George Dalaras

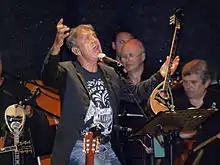
George Dalaras in Caesarea's Roman theatre in 2011

Since the 1960s, George Dalaras has sung numerous different Greek music styles (e.g. rebetiko, laïkó, Latin, pop), Arabic music, and religious music. He has collaborated with many contemporary Greek composers, including Mikis Theodorakis, Stavros Kouyioumtzis, Manos Loizos, Apostolos Kaldaras, Stavros Xarhakos, Manos Hadjidakis and Christos Nikolopoulos. He also discovered and supported young Areti Ketime, producing her first album. Apart from his prominent singing career, Dalaras is considered to be one a talented musician as he plays most of the stringed instruments of a Greek folk band with great success, including the guitar, bouzouki, baglamas, tzouras and outi. He has accompanied Al Di Meola and Paco de Lucía, among others. Dalaras' most important projects include collaborations with several international singers, including British singer Sting, releasing together a duet of Sting's song "Mad About You". He has also collaborated with Pyx Lax, Bruce Springsteen, Jethro Tull, Yehuda Poliker, Emma Shapplin, Goran Bregovic, Apostolis Anthimos, Dulce Pontes, Andriana Babali and many others. Dalaras moved from his homestay label of Minos EMI in favour of Universal Music Greece in 2006, thus ending an almost 40-year collaboration.